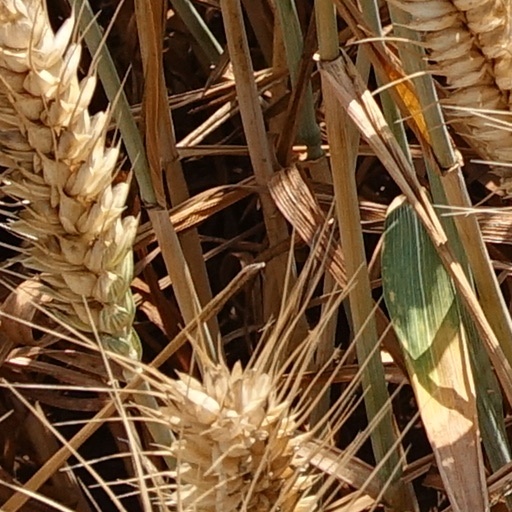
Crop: wheat